Scott Aharoni

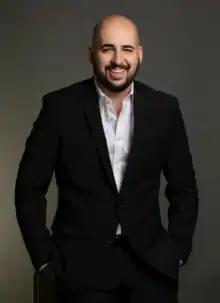
Aharoni in 2022.

Scott Aharoni (born January 4, 1994) is an American film producer and director. He is a co-Founder of Curious Gremlin, an American independent entertainment company specializing in film and television development, production and financing.